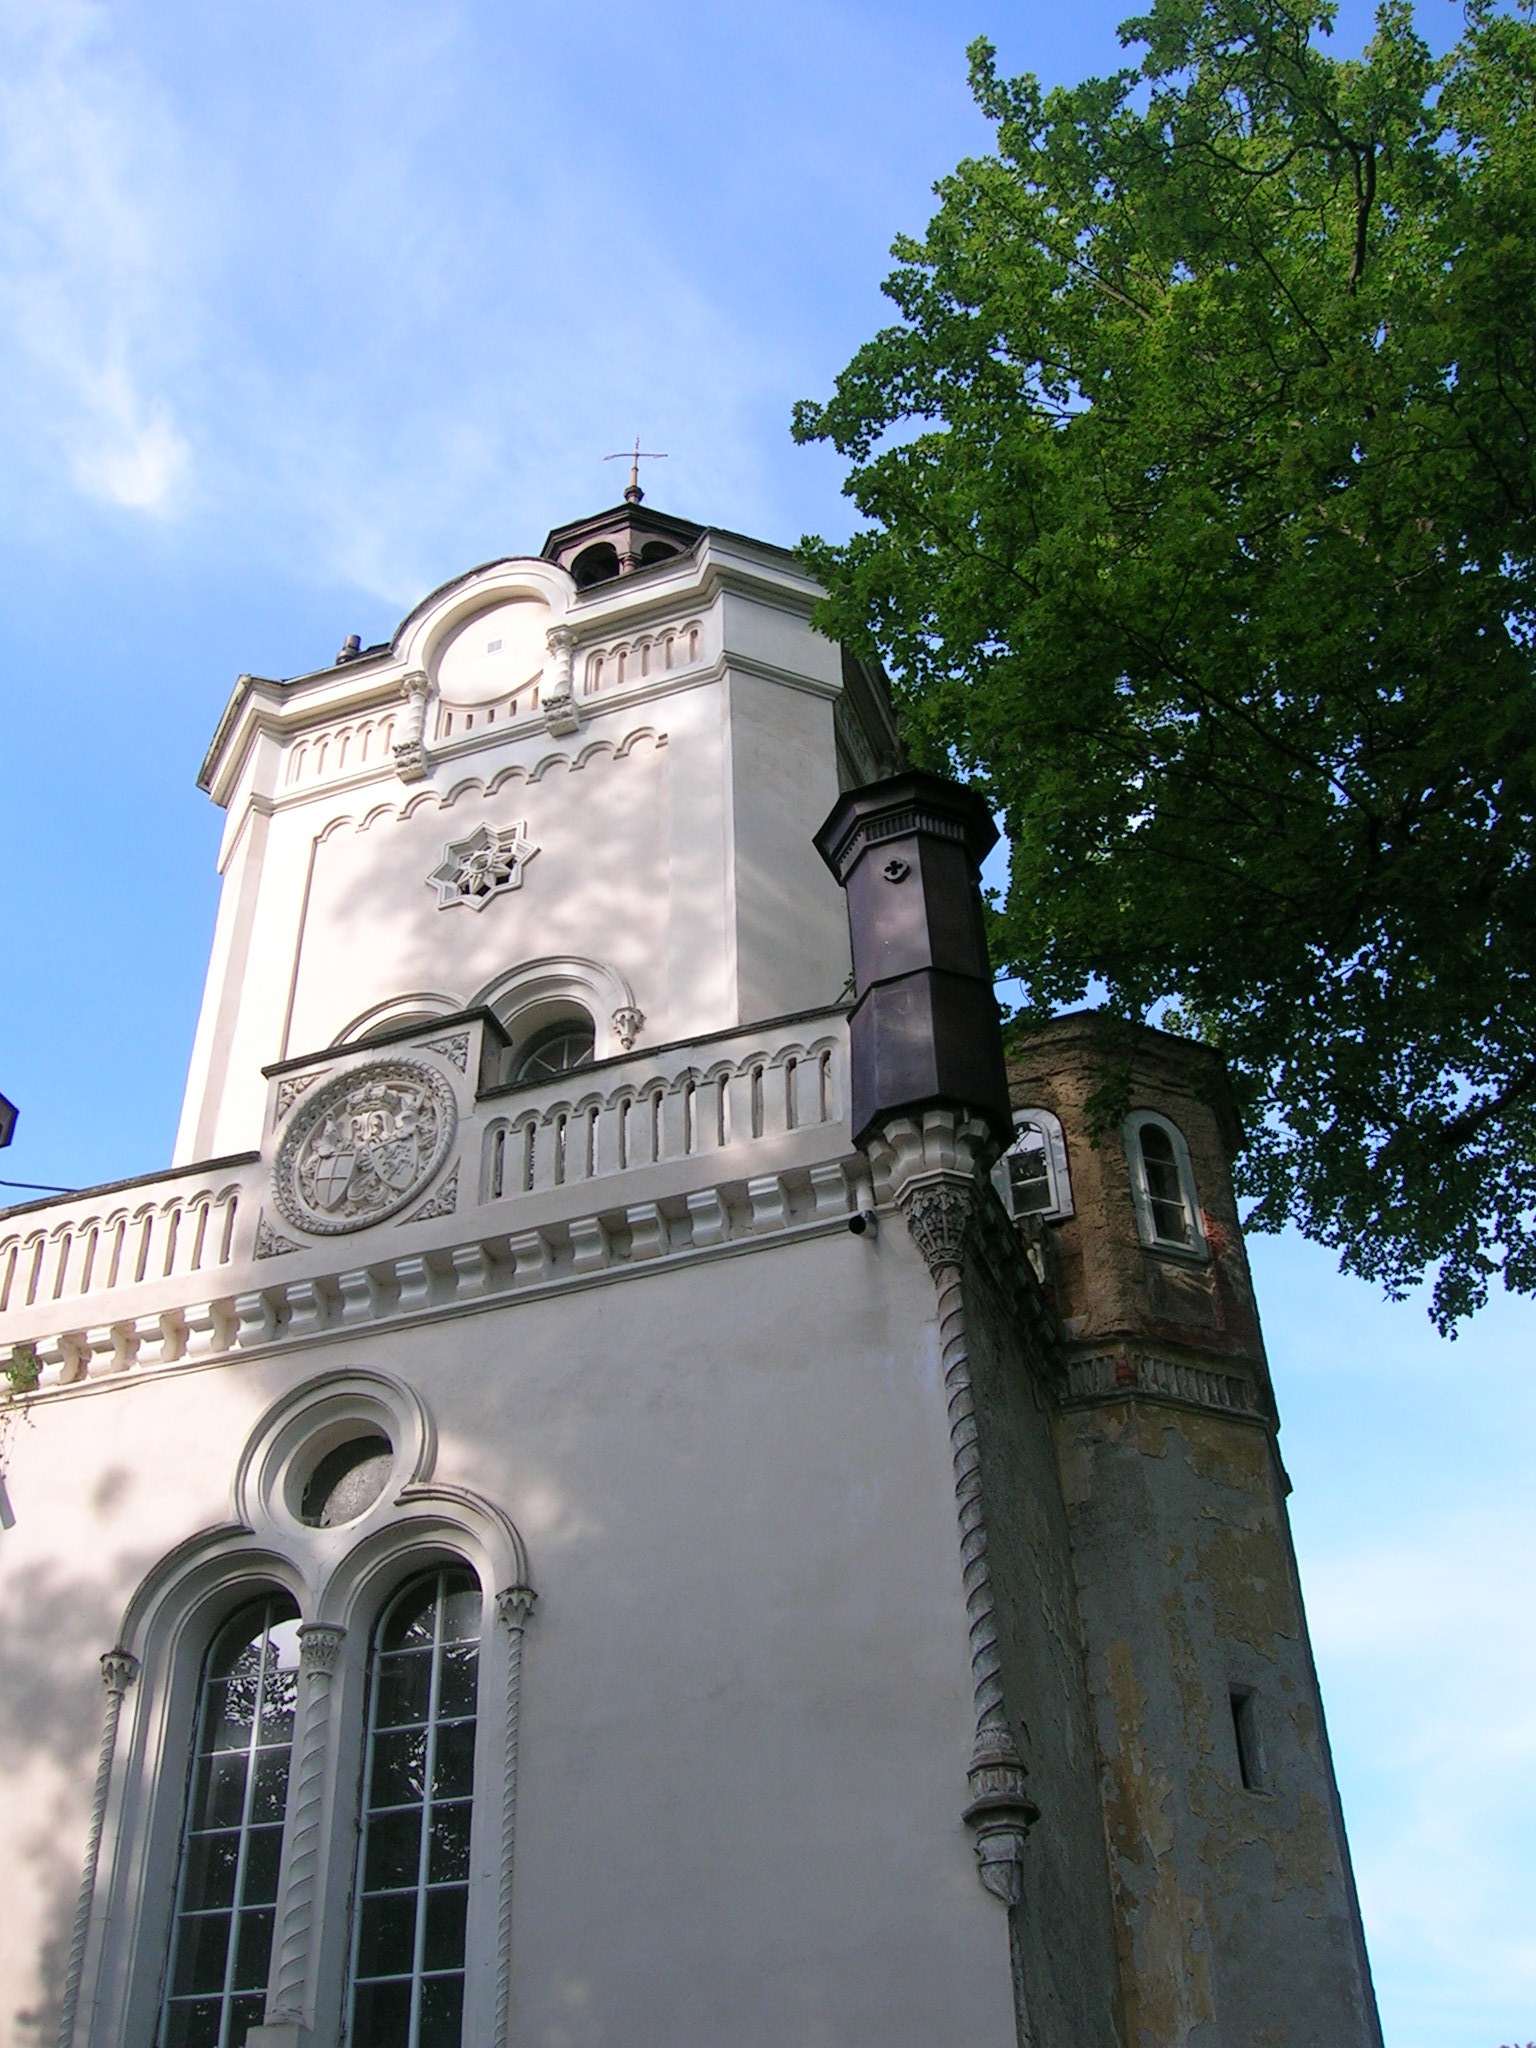
building, tower, castle, church, chapel, place of worship, bell tower, steeple, historically, masonry, bystrice